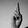
ASL letter: R